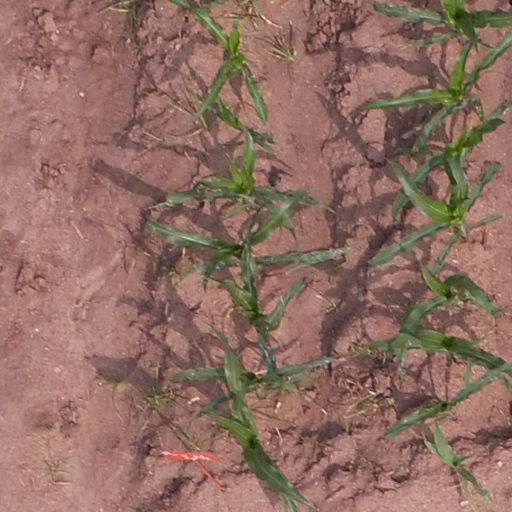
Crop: maize; corn